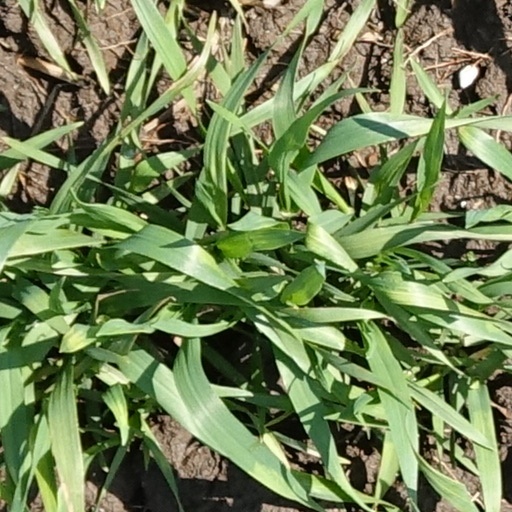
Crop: wheat